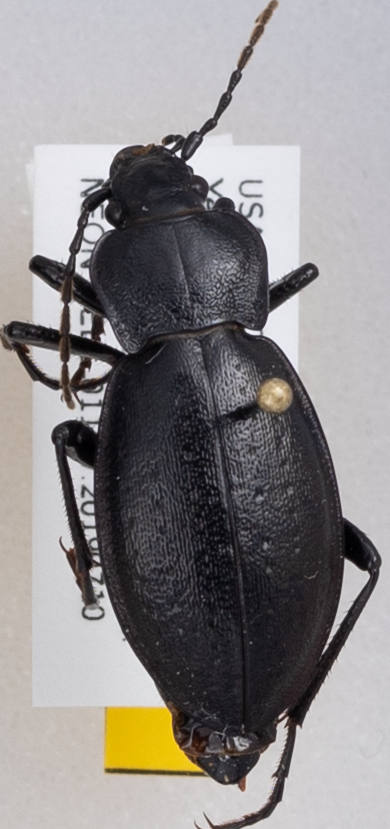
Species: Carabus taedatus
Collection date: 2019-07-10
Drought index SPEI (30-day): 0.47
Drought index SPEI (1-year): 0.2
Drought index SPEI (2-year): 1.28